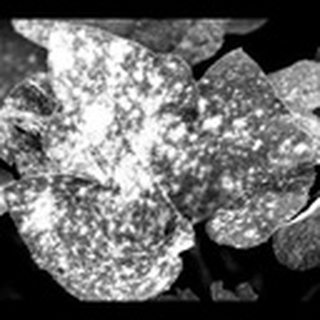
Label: cotton_powdery_mildew